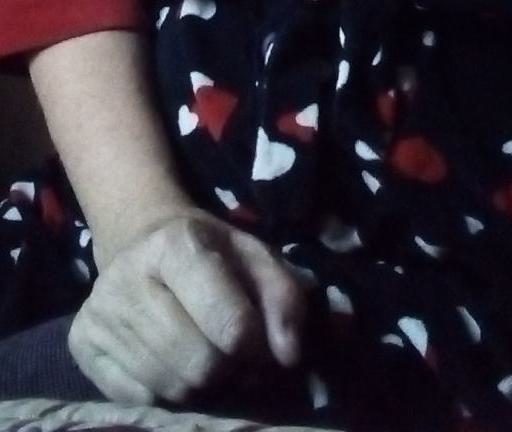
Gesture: no_gesture